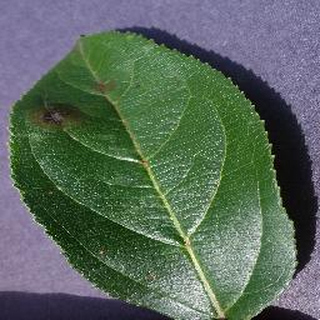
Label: apple_apple_scab